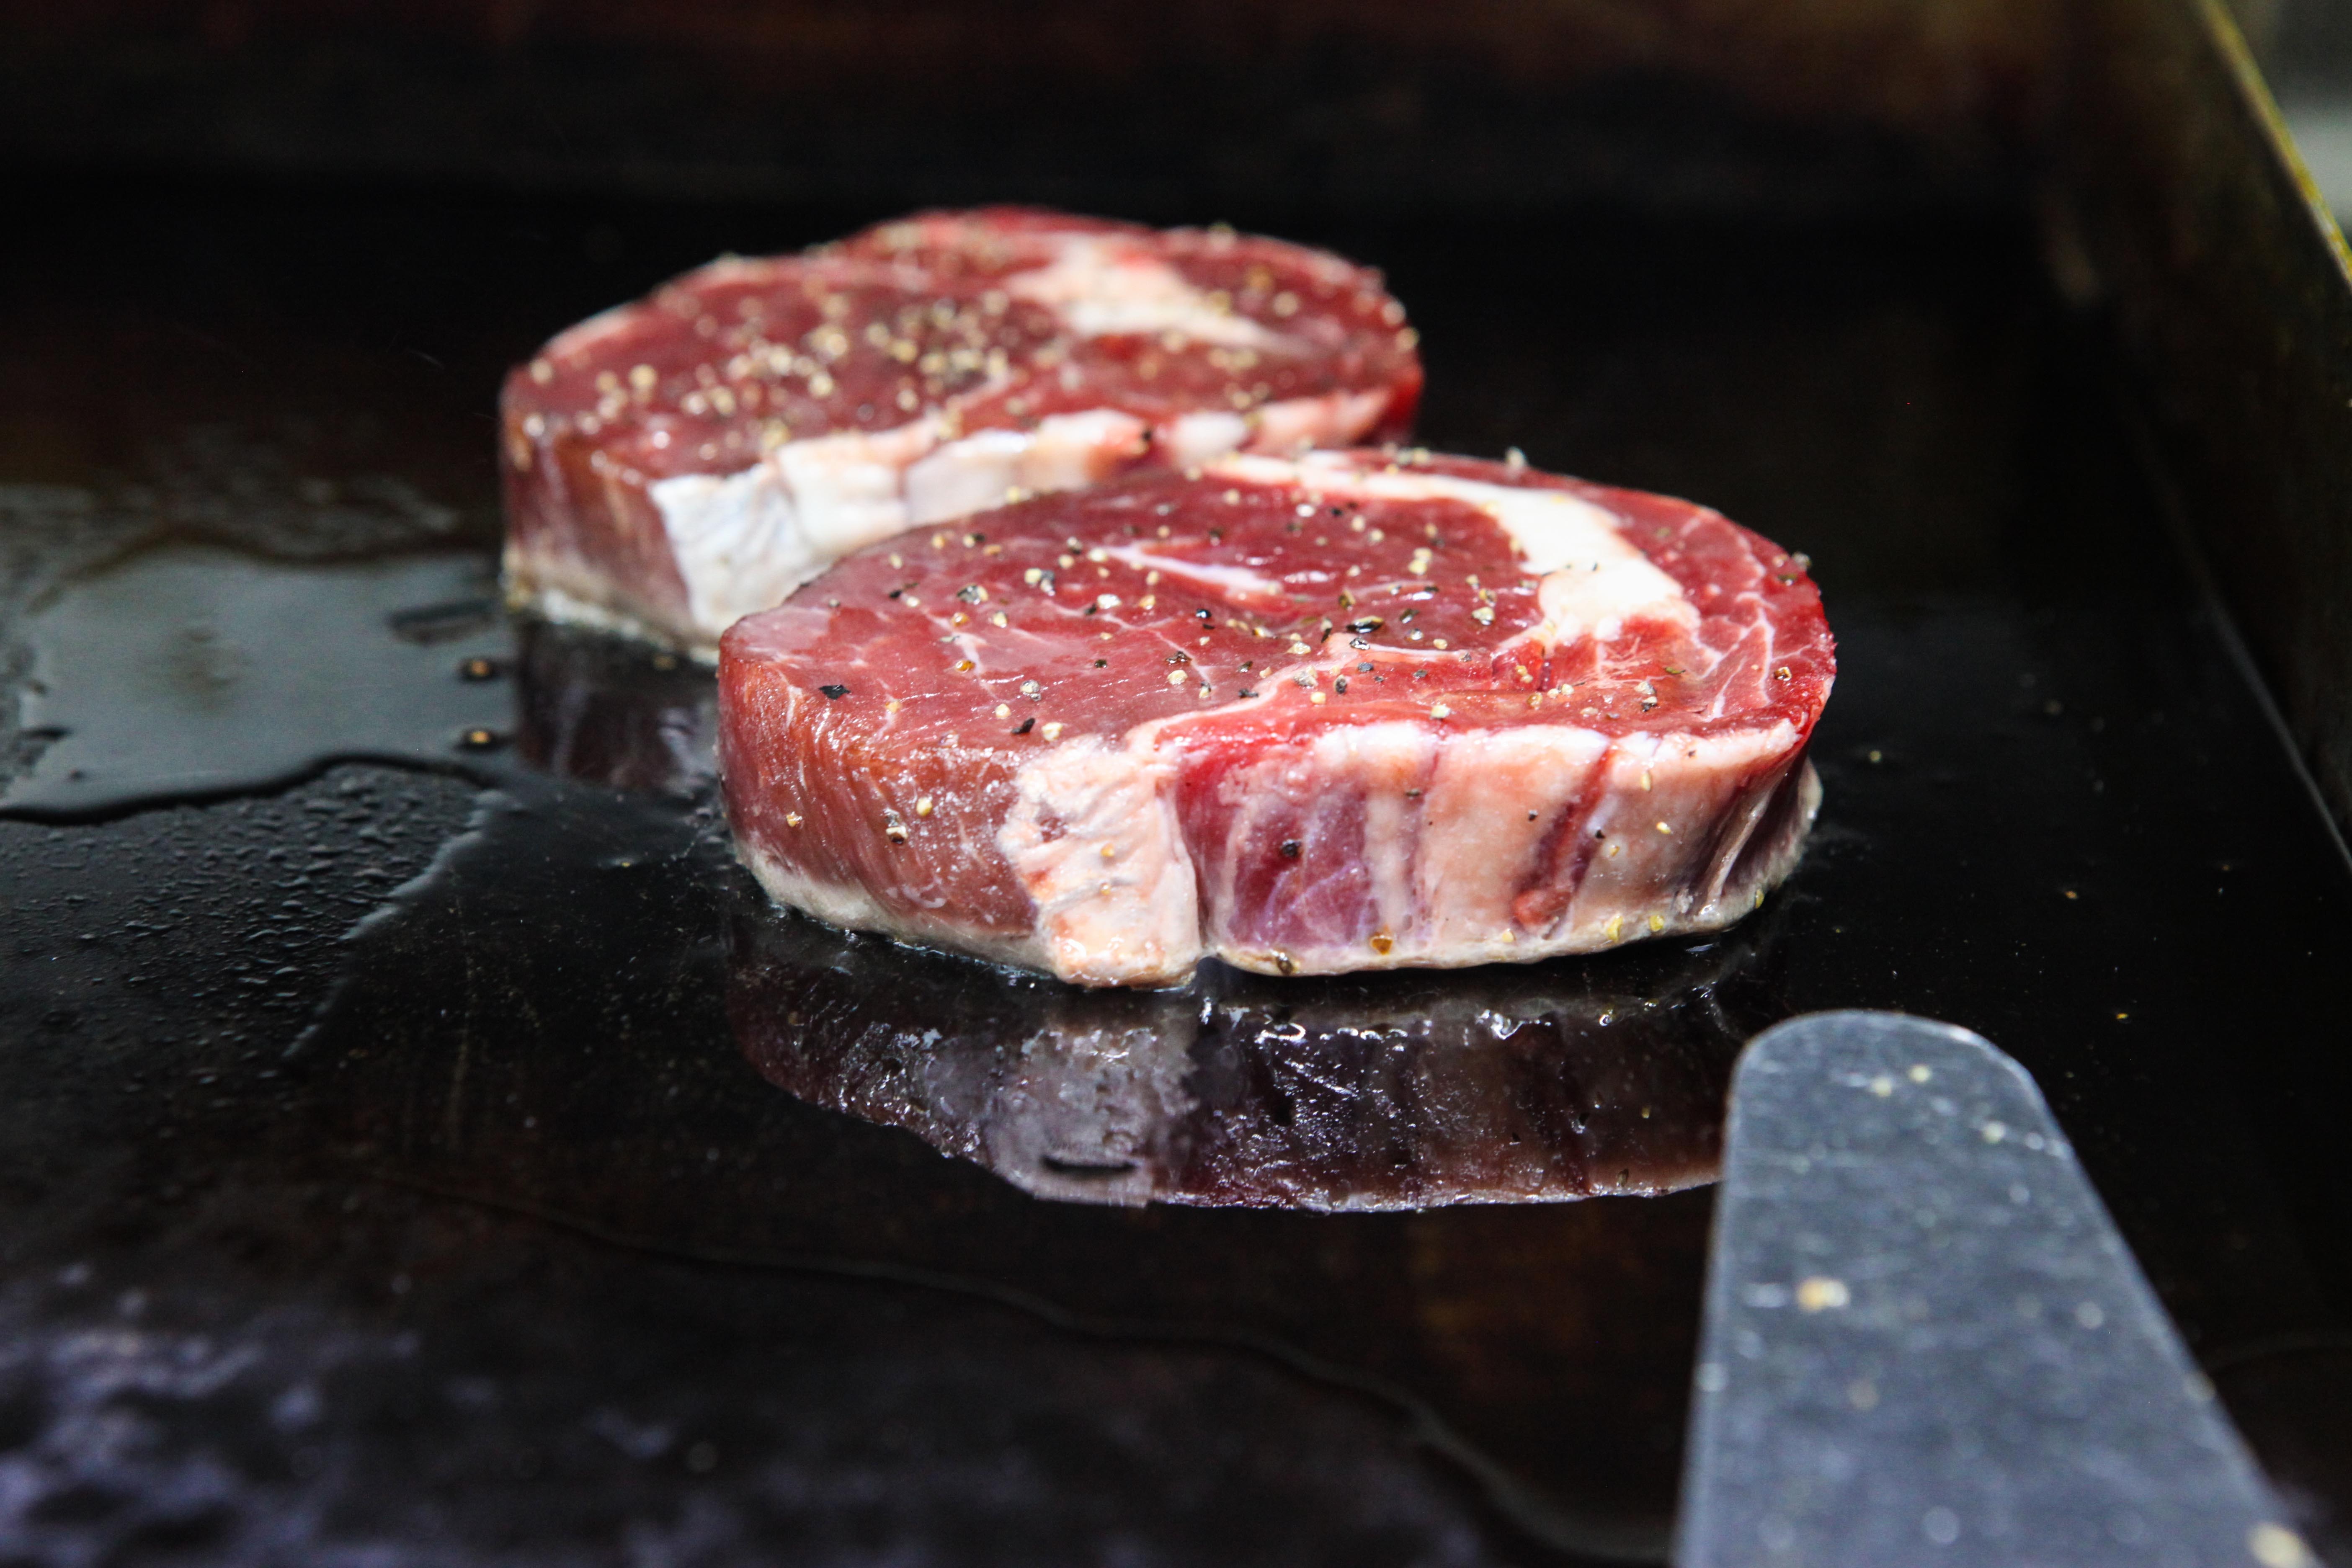
dish, food, cooking, meat, cuisine, steak, oil, flesh, yakiniku, human action, animal source foods, kobe beef, iron plate